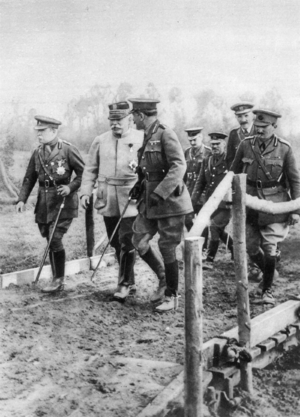
Visite de l'état major allié sur le front, avec de droite à gauche les généraux French, Joffre et Douglas Haig), en 1915
Joseph Joffre est un officier général français de la Première Guerre mondiale, né le 12 janvier 1852 à Rivesaltes et mort le 3 janvier 1931 à Paris 7ᵉ.